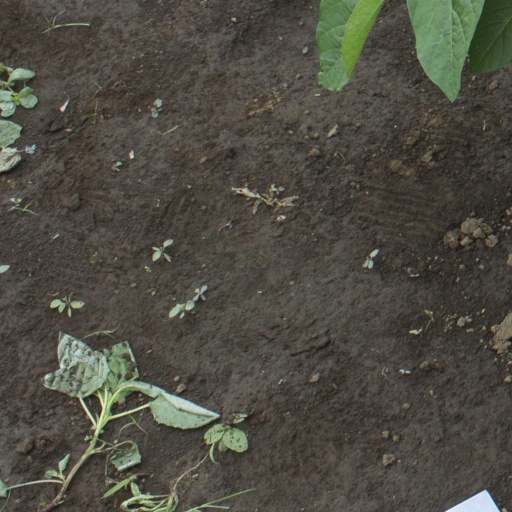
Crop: soybean